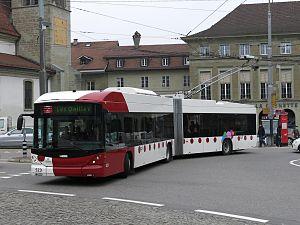
Fribourg, Suisse Trolleybus articulée Hess Swisstrolley 3 de la série 522–533 á la Place de Notre-Dame